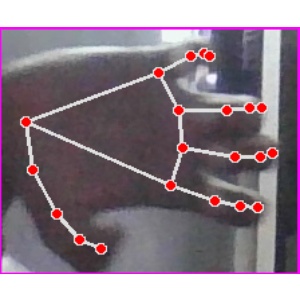
अक्षर: त